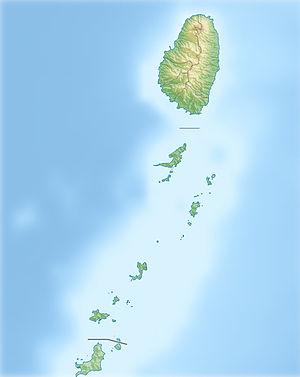
Isle-à-Quatre, est une très petite île de l'archipel des Grenadines au large de la côte de Bequia. L'île inhabitée actuellement, a une superficie est de 1,52 km².
L'île de Saint-Vincent est la principale île de Saint-Vincent-et-les-Grenadines.